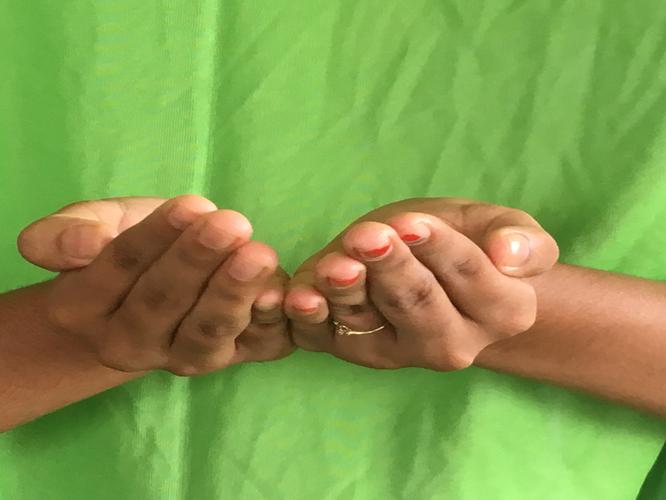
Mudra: Pushpaputa
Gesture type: double_hand